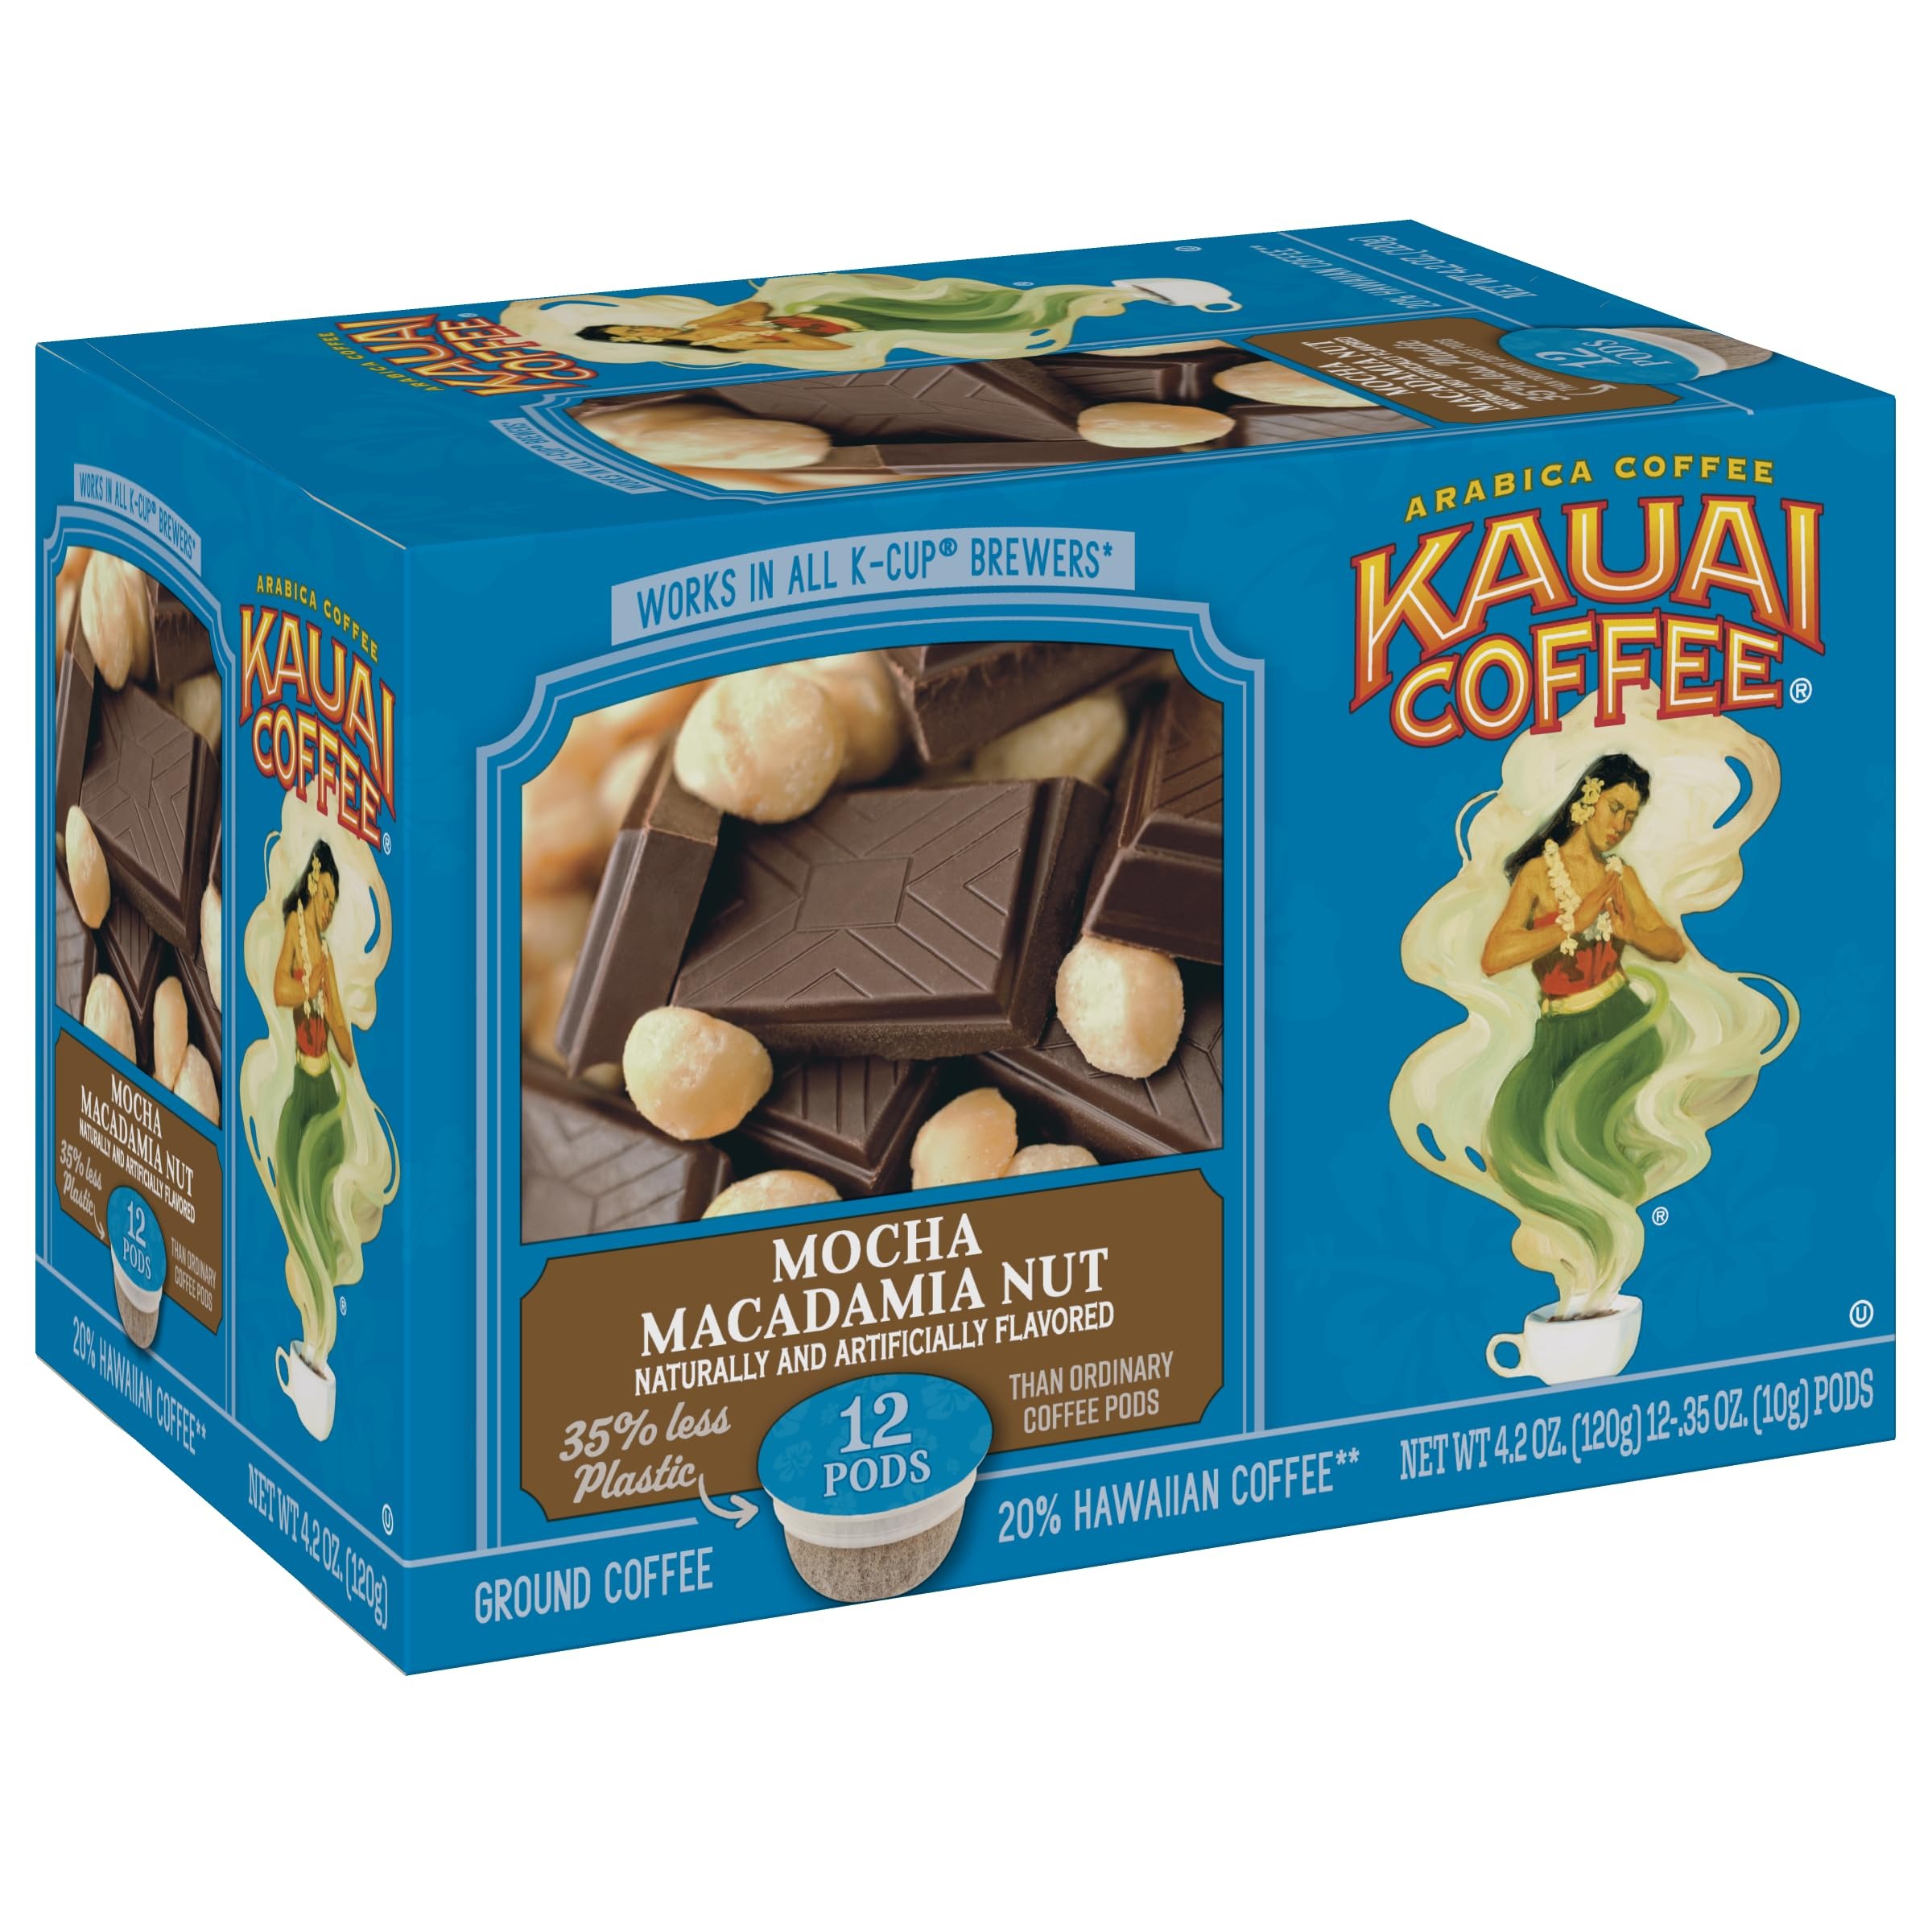
Item Name: Kauai Coffee Mocha Macadamia Nut Medium Roast - Compatible with Keurig Pods K-Cup Brewers 12 Count (Pack of 1)
Bullet Point 1: MOCHA MACADAMIA NUT MEDIUM ROAST – Rich chocolate flavor in every sip
Bullet Point 2: 20% HAWAIIAN ORIGIN COFFEE - Taste Paradise One Cup at a Time with our Hawaiian coffee
Bullet Point 3: FOR KEURIG COFFEE MAKERS - But with 35% less plastic than ordinary hard-shell K-Cup coffee pods; 72 total pods
Bullet Point 4: ARABICA COFFEE - The medium roast single-serve coffee capsules & pods have a smooth taste with no bitterness
Bullet Point 5: KAUAI COFFEE COMPANY ESTATE - Hawaii’s largest coffee estate is open year-round offering farm tours and coffee tastings
Value: 12.0
Unit: Count

Price: 14.98